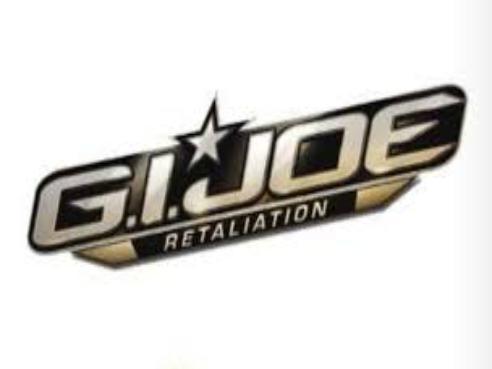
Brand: g.i. joe
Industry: Leisure